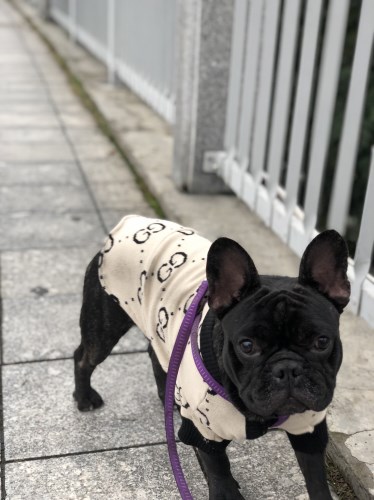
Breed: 1121-n000002-French_bulldog